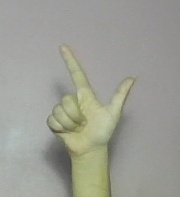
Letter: laam